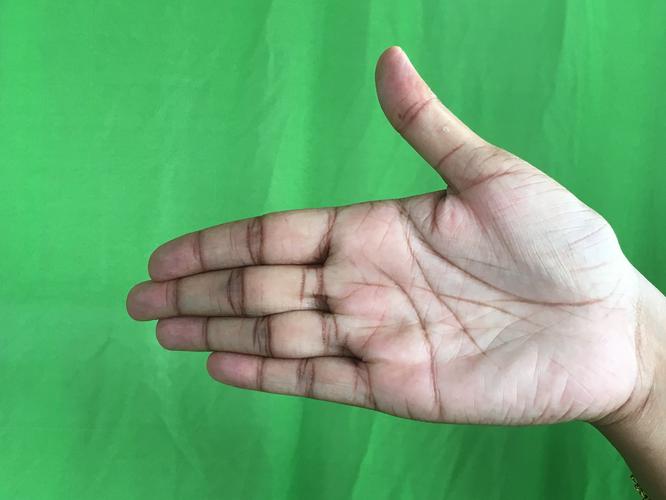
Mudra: Ardhachandran
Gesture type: single_hand